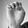
ASL letter: E